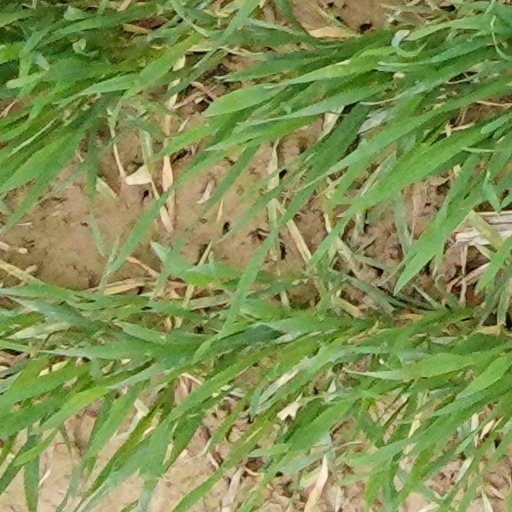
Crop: wheat